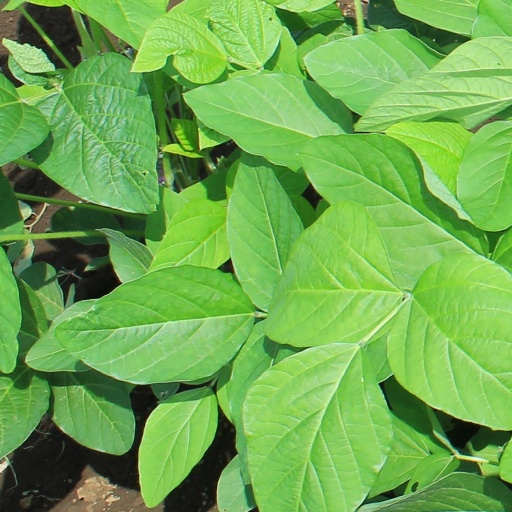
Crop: soybean